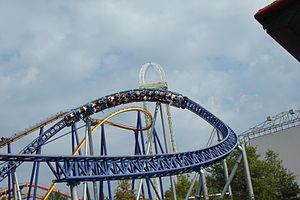
Les montagnes russes se composent de nombreux éléments. Ces éléments peuvent être purement techniques ou avoir comme but d'offrir des sensations aux passagers. Les variations de la voie, composée d'un ensemble de bosses ou de figures, développent la sensation de peur et d'excitation. Ces « éléments de parcours » sont aussi appelés thrill elements.
Les montagnes russes se composent de nombreux éléments. Ces éléments peuvent être purement techniques ou avoir comme but d'offrir des sensations aux passagers. Les variations de la voie, composée d'un ensemble de bosses ou de figures, développent la sensation de peur et d'excitation. Ces « éléments de parcours » sont aussi appelés thrill elements.
Millennium Force est une giga montagne russe du parc Cedar Point, situé à Sandusky, Ohio, aux États-Unis, ouvertes le 13 mai 2000. En août de la même année, Steel Dragon 2000 à Nagashima Spa Land a battu plusieurs records détenus ensuite par Millennium Force. Millennium Force a reçu huit fois le Golden Ticket Awards de meilleures montagnes russes en métal. Elle a été construite par la société suisse Intamin AG.